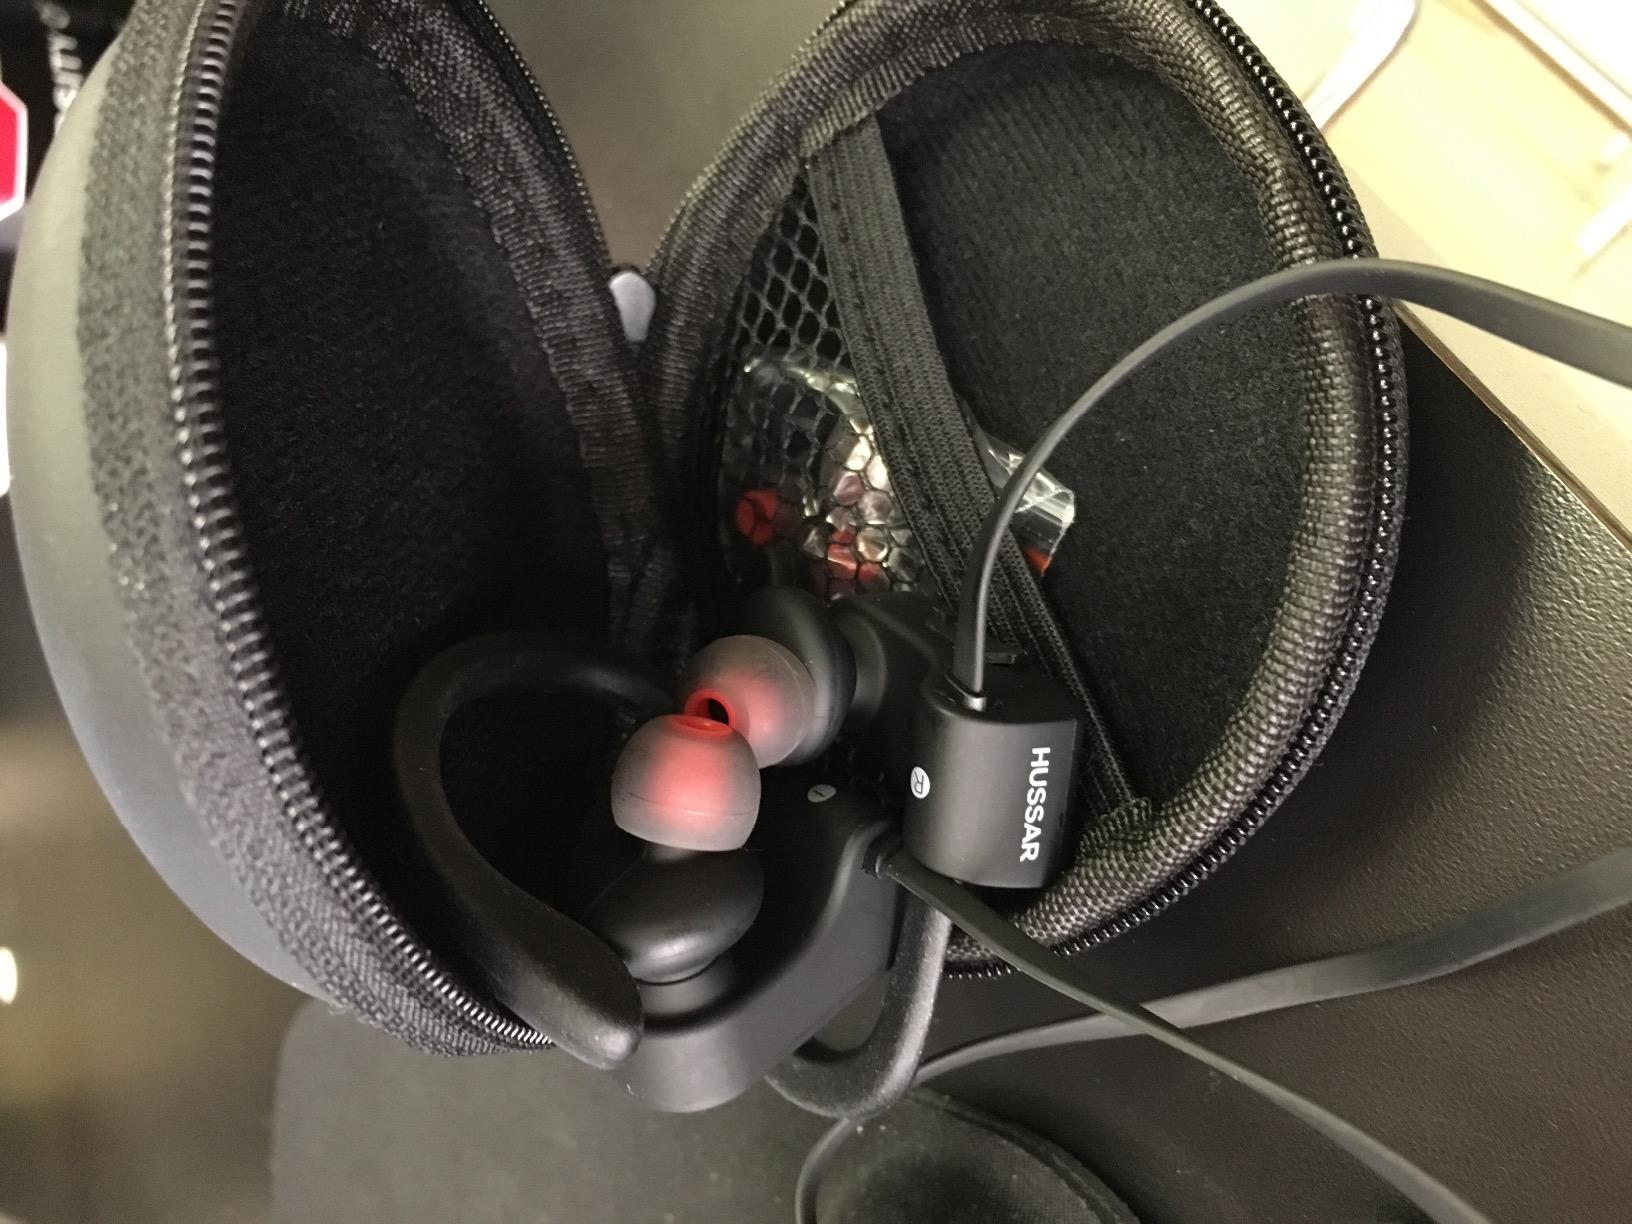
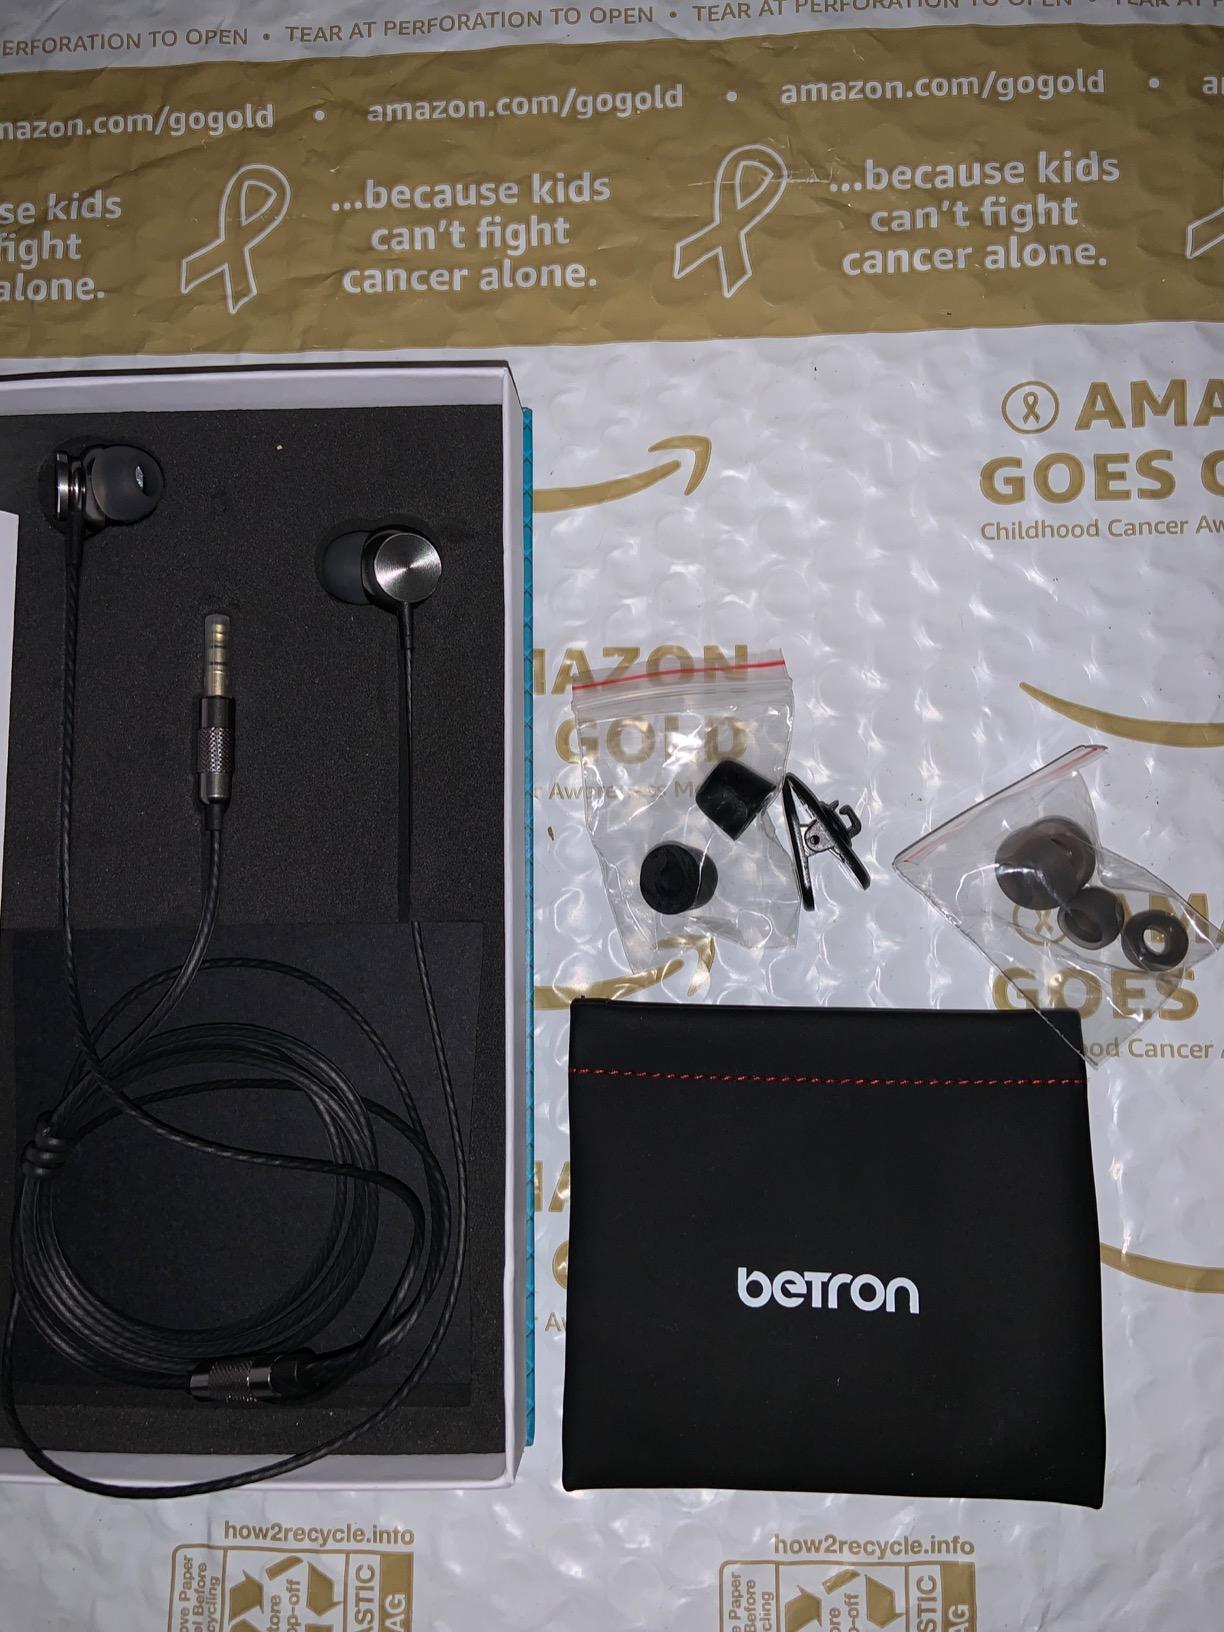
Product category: headphones
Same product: no